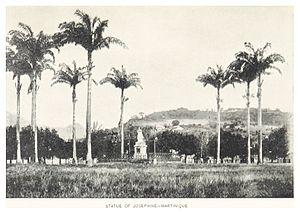
La statue de l'impératrice Joséphine est un monument commémoratif en marbre blanc élevé en mémoire de Joséphine de Beauharnais et situé sur la place de la Savane à Fort-de-France, en Martinique.